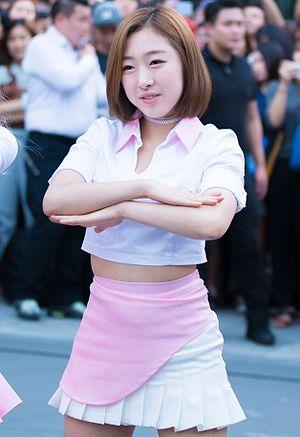
Park Soo-bin ou Soobin est une chanteuse sud-coréenne, principale membre du girl group Cosmic Girls. Elle fait partie de la Sweet Unit, une des sous-unité du groupe. Elle était membre de Y Teen, un groupe projet qui regroupait les membres de Monsta X et les membres de Cosmic Girls.